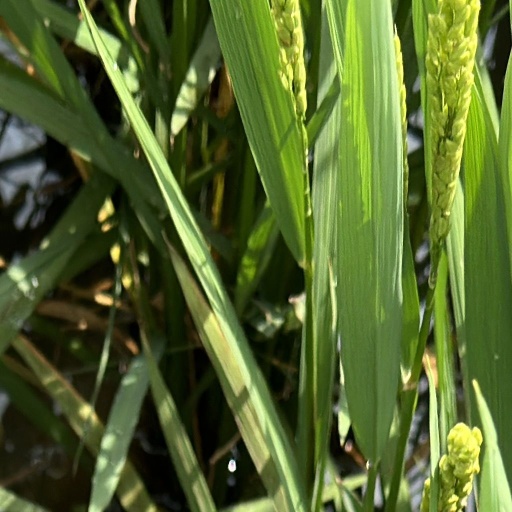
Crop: rice